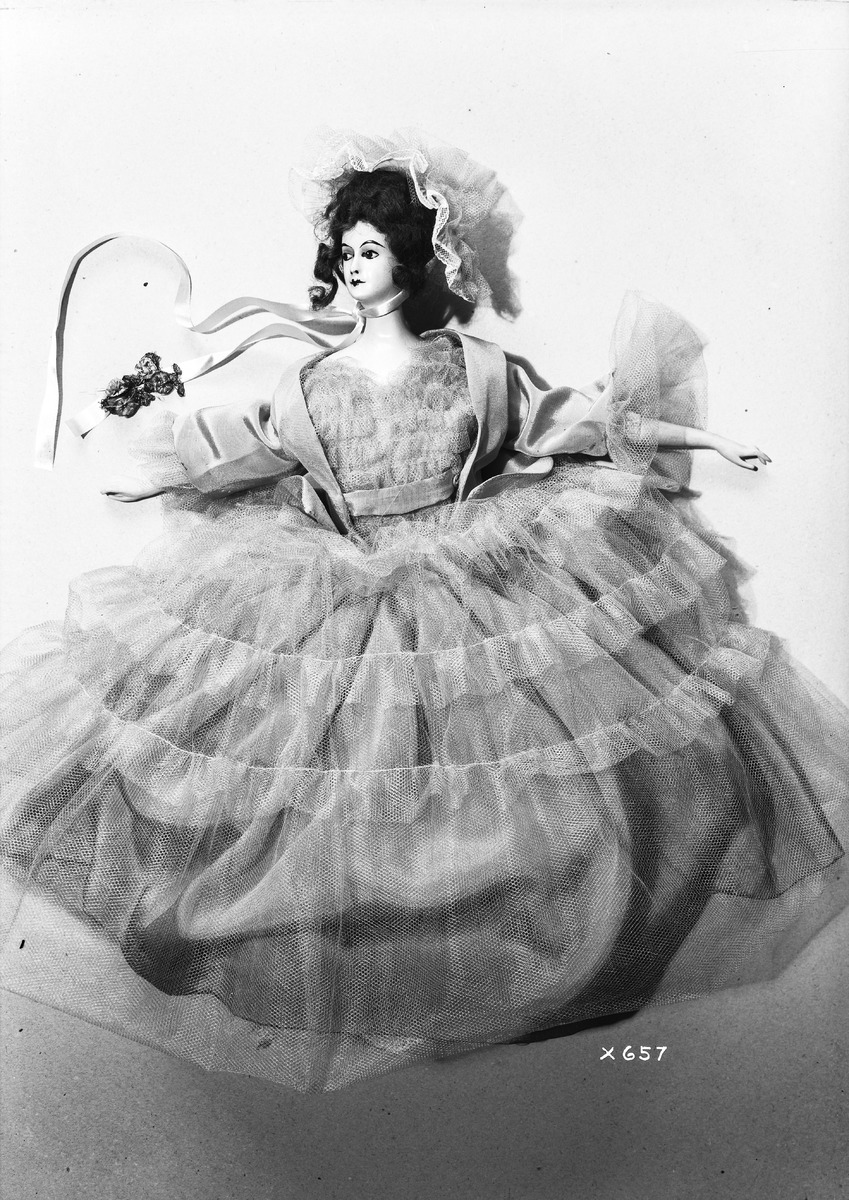
Nukke
A doll
sisällön kuvaus: Nukke. content description: A doll.
Vuosi: 1936
Paikka: , Suomi, Suomi
Aiheet: nuket; leikkikalut; dolls; toys